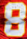
Number: 8